Akiva Eiger

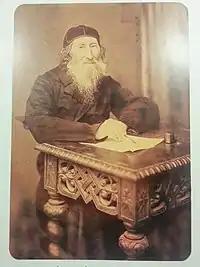
Tzvi Hirsch Kalischer, one of Akiva Eiger's notable disciples

After the intervention of his friends and some of the dayanim (judges) of Lissa, Akiva Eiger remarried at the end of the year, in a second match, to his niece Breindel, the daughter of his brother-in-law, also a son-in-law of Itzik Margolis, Yehoshua HaLevi Feibelman, who served as a dayan in Lissa and later as the Av Beit Din in Samter. Despite the age difference and Akiva Eiger's concerns about entrusting the upbringing of his children to his young niece, he preferred this match as it brought comfort to his grieving father-in-law. To his brother-in-law, his new father-in-law, he wrote immediately after the wedding about how his children from his previous marriage saw her as their mother in every way and praised her performance: